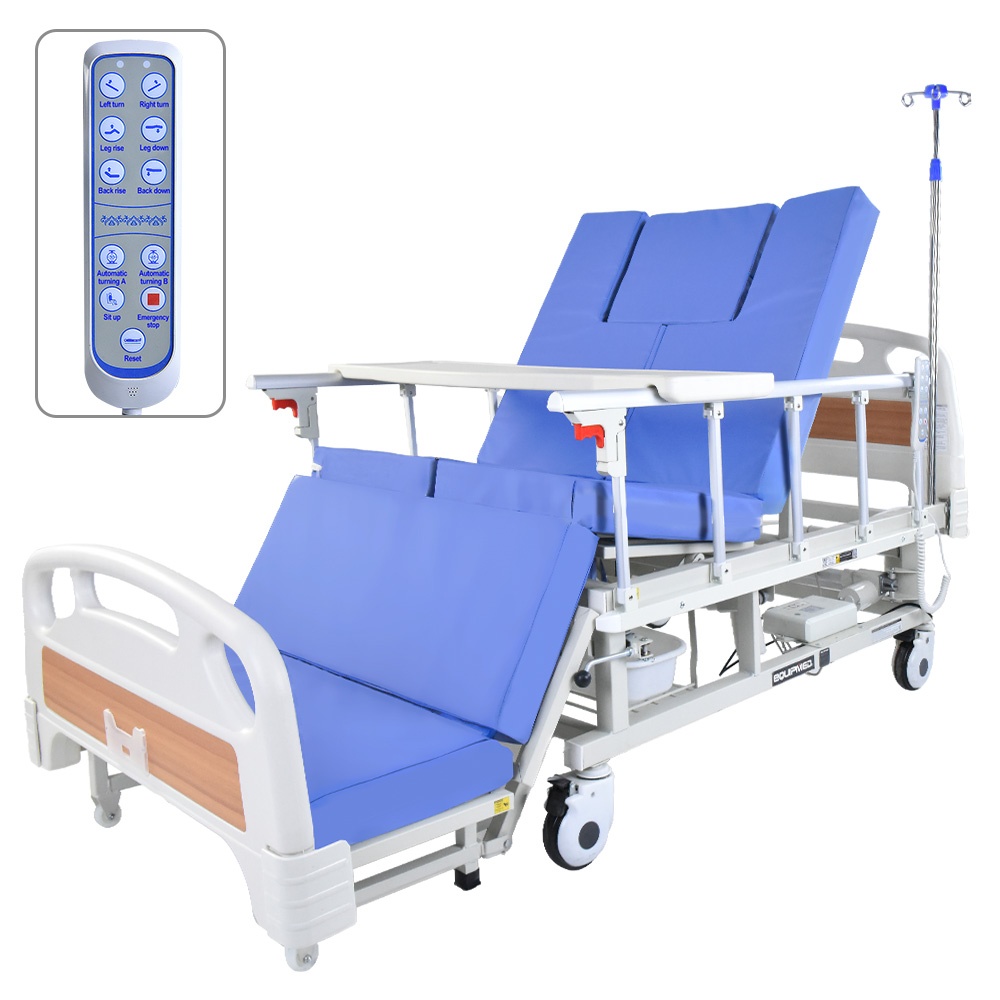
PRE-ORDER EQUIPMED Electric 8 Function Medical Bed , w/ Mattress & Over Bed Table, Adjustable Back and Leg Lifting, Lateral Tilting, Commode Bowl, IV Pole
This Equipmed Electric 8 function Medical Bed is designed to provide advanced comfort and support for your loved ones, while easing the demands placed on carers. Ideal for home care, it offers premium features and reliable performance with simple, intuitive control. A key feature is its automatic turning assist function, which gently turns the user from their back to either side and back. This can be done at preset intervals. This supports circulation, reduces the risk of pressure injuries, and aids repositioning, minimising physical exertion and stress on the carer. Carers can rely on this feature to maintain user comfort through the night, significantly reducing fatigue and physical strain. The handset controller features large, clearly labelled buttons with indicator lights, making it easy to operate. It supports smooth elevation of the backrest and legrest, full-body flat positioning, and emergency reset controls. Thoughtful features include a built-in commode, hair wash basin, integrated I.V. pole and over-bed table to enhance usability. A high-density, pressure equalising mattress prevents skin injury. A 200kg-rated steel and aluminium frame offers support and hygiene, while lockable, rubber castors ensure quiet safety. With lateral tilting, customisable adjustment, and smart support features, this bed provides dependable, dignified care. Disclaimer : This product is intended for in-home assisted living or in-home clinical care. It must be assembled according to the instruction manual. It must be used for its intended purpose.
Brand: Equipmed
Category: Business & Industrial > Medical > Medical Furniture > Homecare & Hospital Beds > Full-Electric Beds